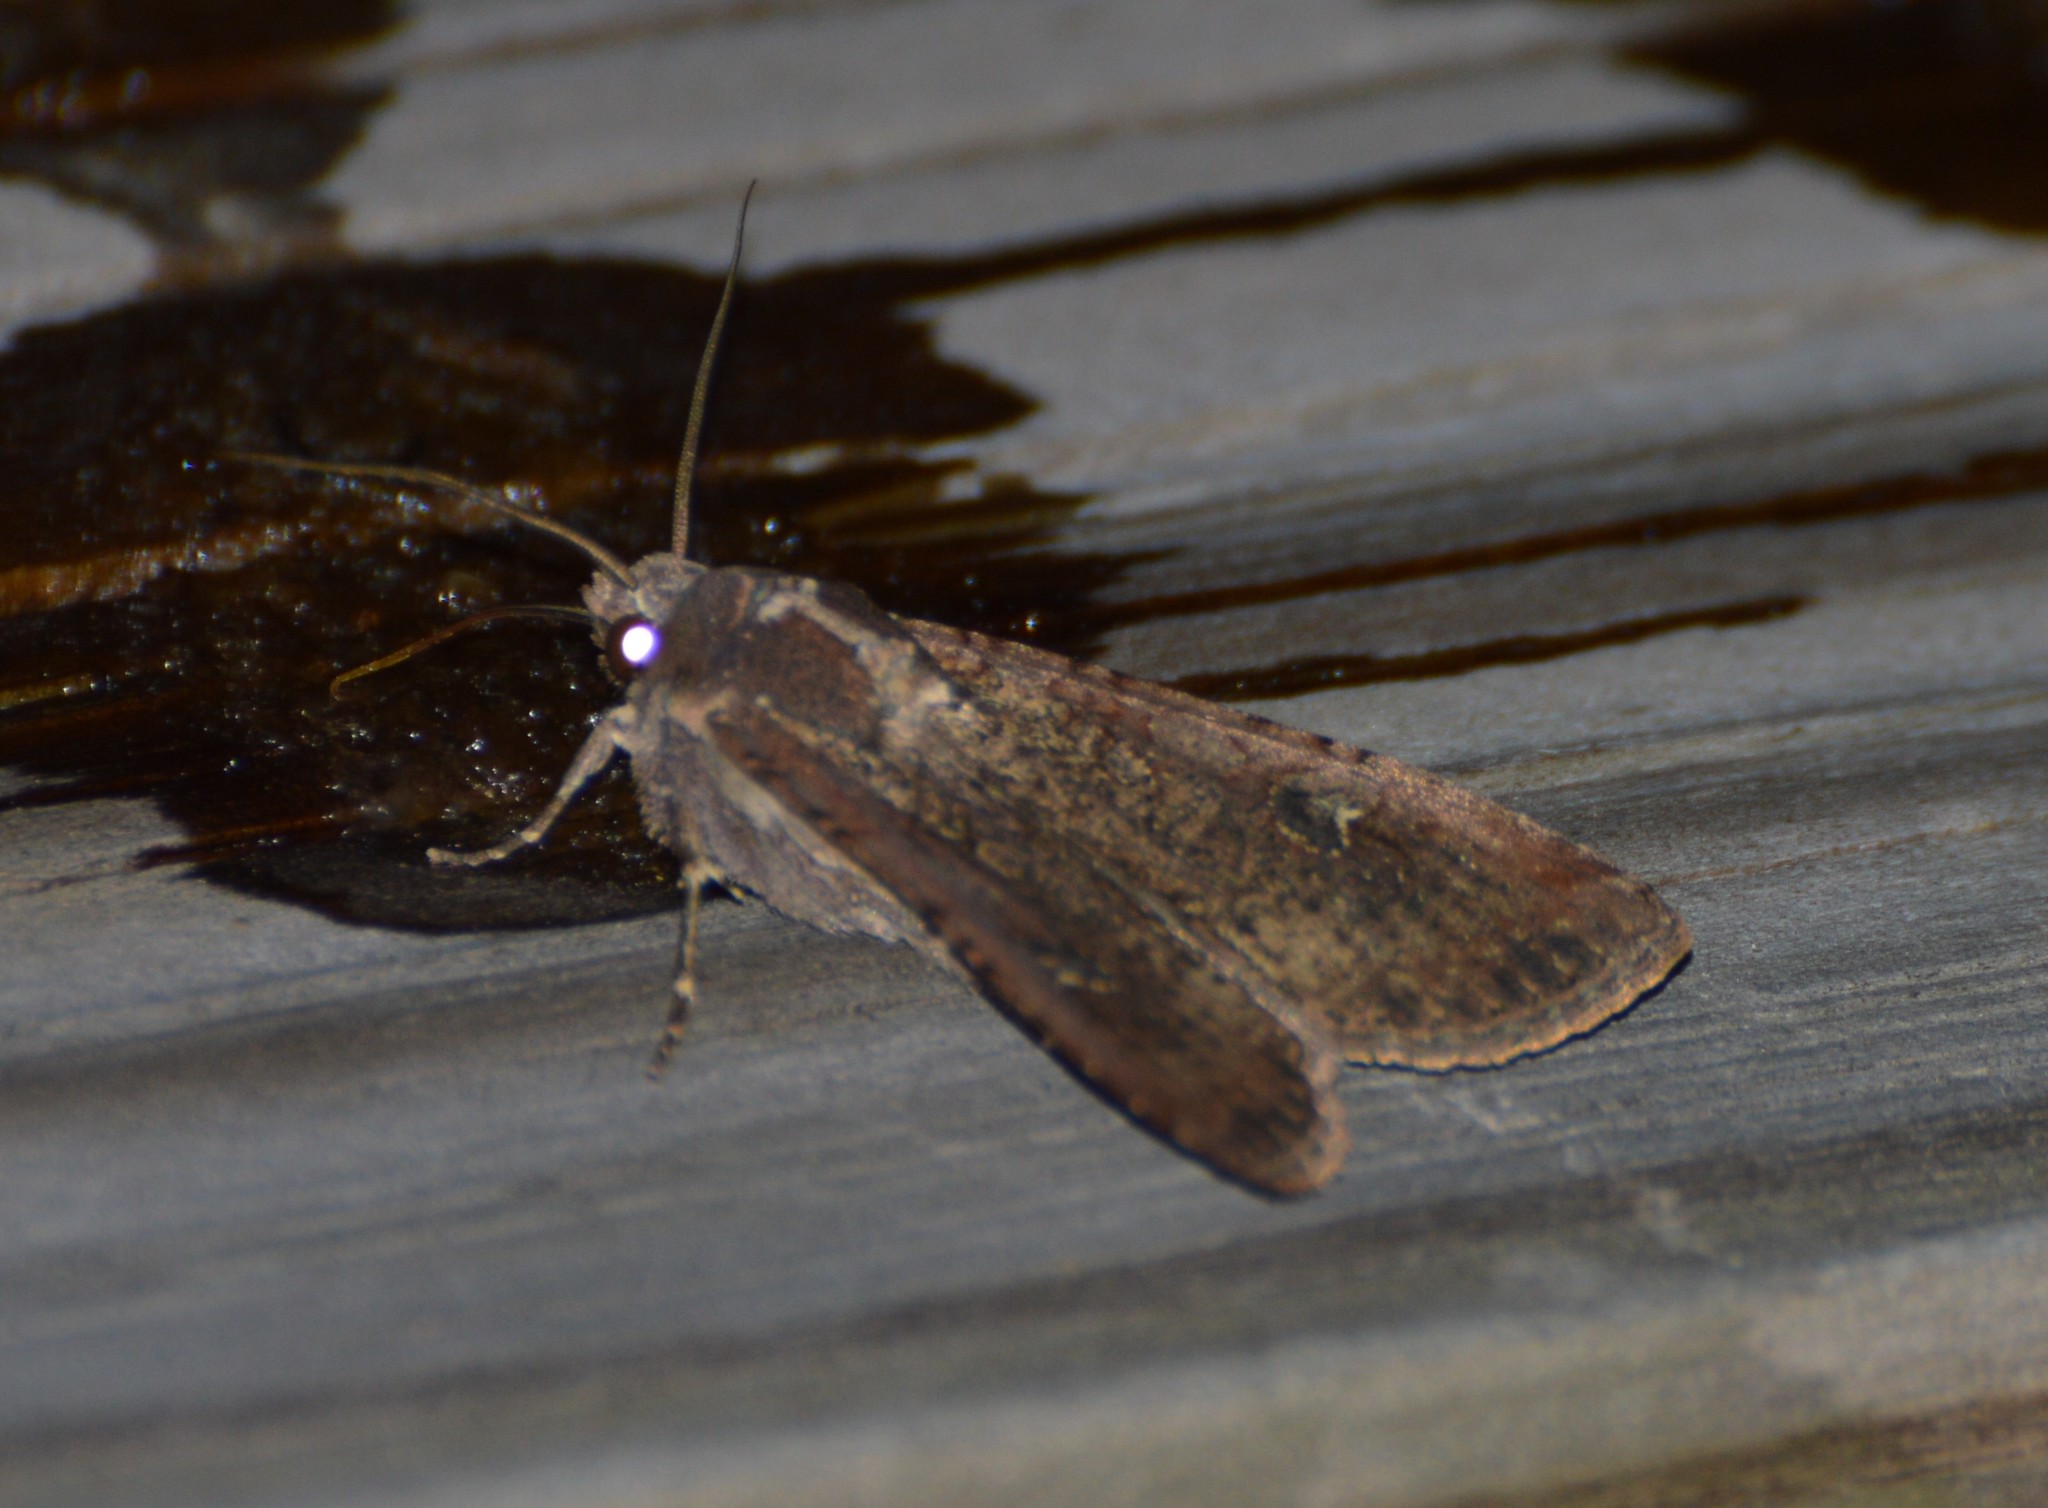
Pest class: cutworms